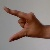
The image shows a hand gesture representing the letter 'Z' in Indian Sign Language.